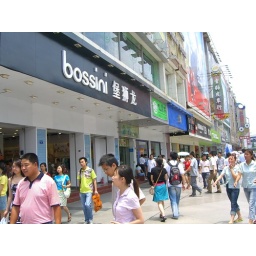
Chunxi Road, the main pedestrian walking street in Chengdu